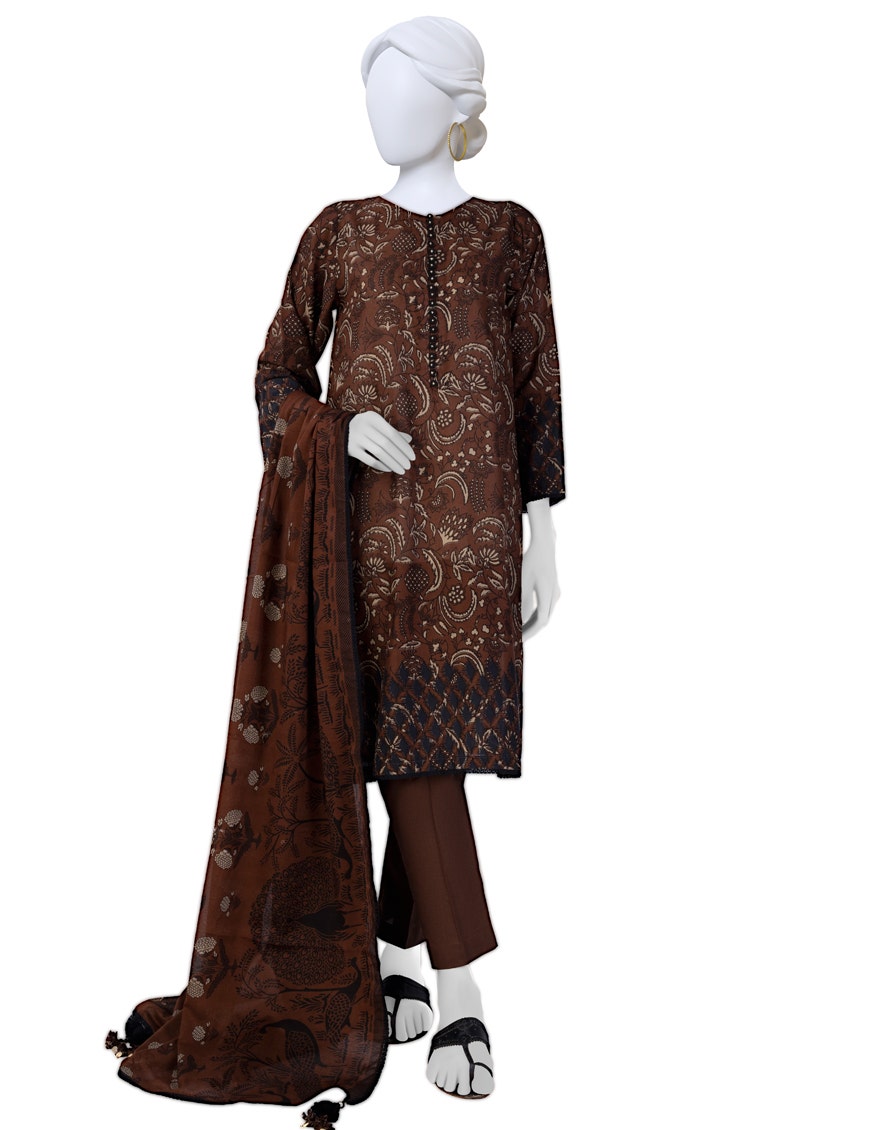
brown multi embroidered salwar suit